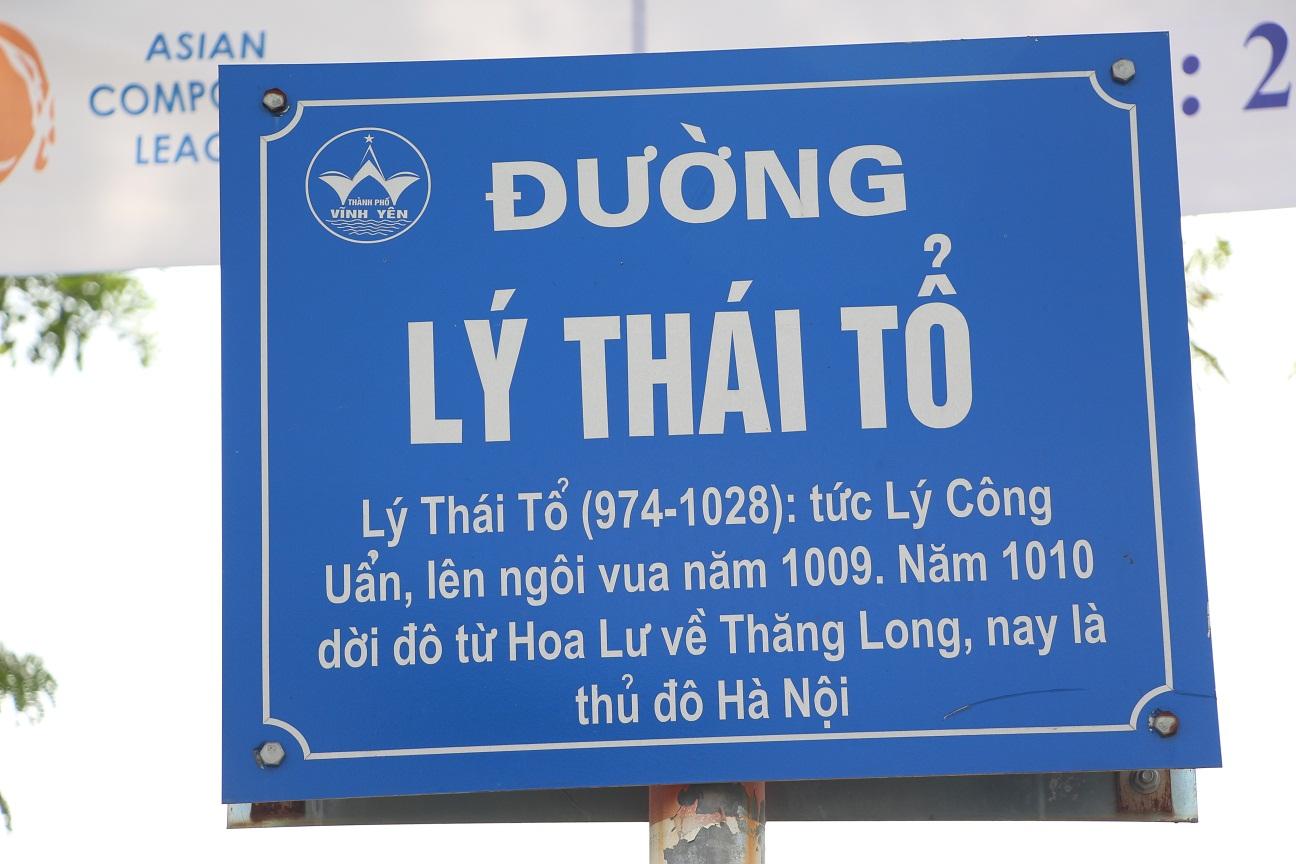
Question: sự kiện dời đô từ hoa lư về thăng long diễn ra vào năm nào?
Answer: năm 1010